Meisterstadt

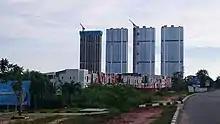
Meisterstadt progress as of June 2019

Meisterstadt, also known as Pollux Habibie, is a mixed real estate development at Batam Center, Batam, Riau Islands. The development consists of eleven towers, eight residential tower, a mixed office and hotel building, a hospital, a university with a mall, below the towers and shop-houses with green public spaces, envisioned as an integrated vertical city. It is currently under construction.